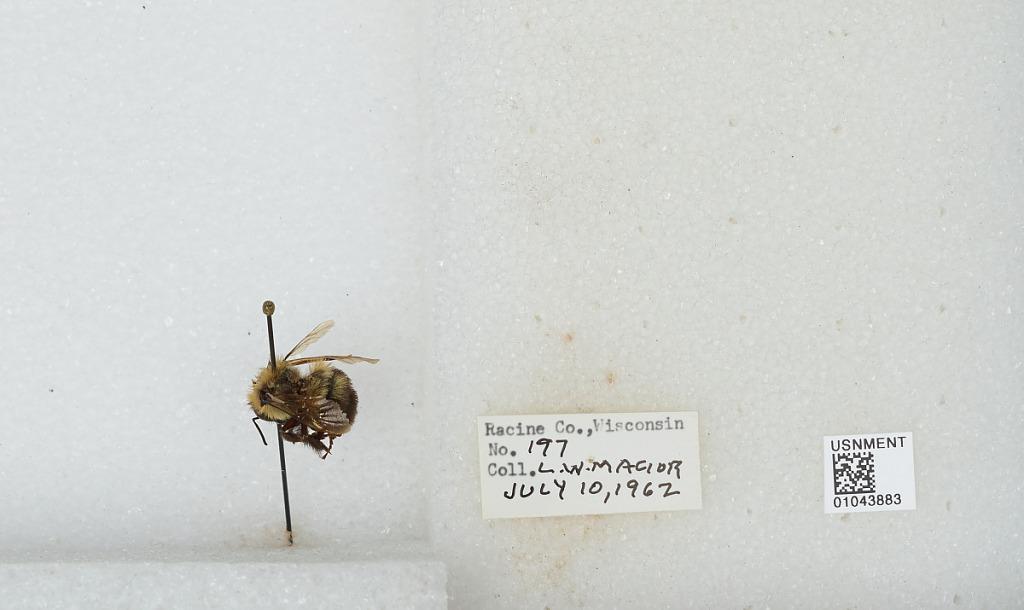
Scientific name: Bombus (Pyrobombus) bimaculatus Cresson
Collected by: L. Macior
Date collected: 1962-7-10
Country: United States
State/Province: Wisconsin
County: Racine
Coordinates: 42.78, -87.76